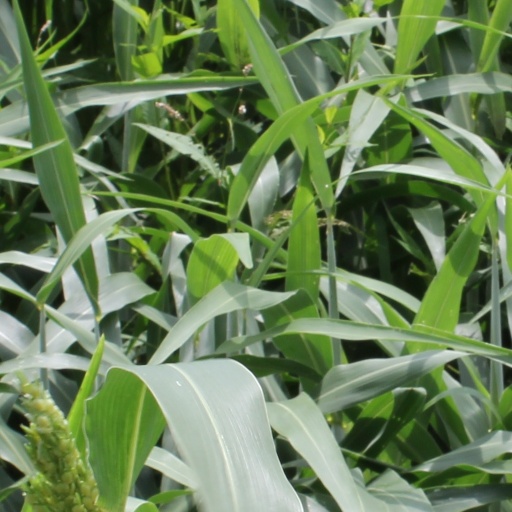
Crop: sorghum